List of clock towers

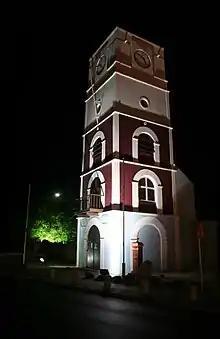
Willem III Tower at Fort Zoutman, Oranjestad, Aruba.

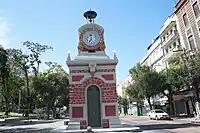
, Manaus.

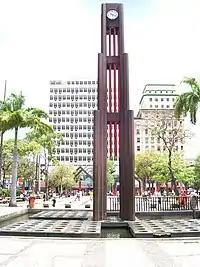
Atual Coluna da Hora at , Fortaleza.

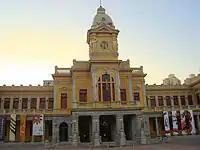
Estação Central at Praça Rui Barbosa, Belo Horizonte.

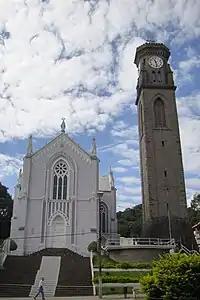
Campanário de Pedra, Flores da Cunha.

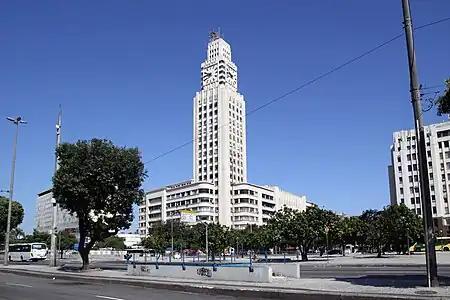
Central do Brasil, Rio de Janeiro.

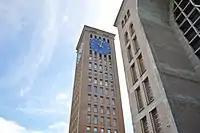
The Basilica of the National Shrine of Our Lady of Aparecida Clock Tower, Aparecida.

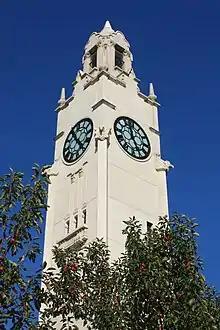
Montreal Clock Tower, Quebec.

In 2013, a research made by newspaper "La Tercera" revealed that only 5 out of 25 clock towers are functioning in Santiago, mostly because of financial issues and lack of interest by the owners.